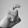
ASL letter: X